Henry Rudi

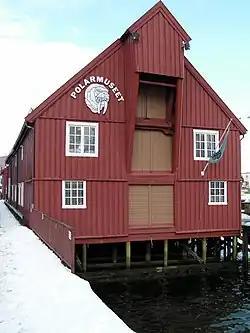
Polar Museum at Tromsø has a permanent exhibition relating to Henry Rudi

Rudi was born in Tromsø, Norway, the son of Ole Olsen Rudi (1859–1935) and Marie Wilhelmine Henriksen (1863–1934). His father had originally moved from Gudbrandsdalen.